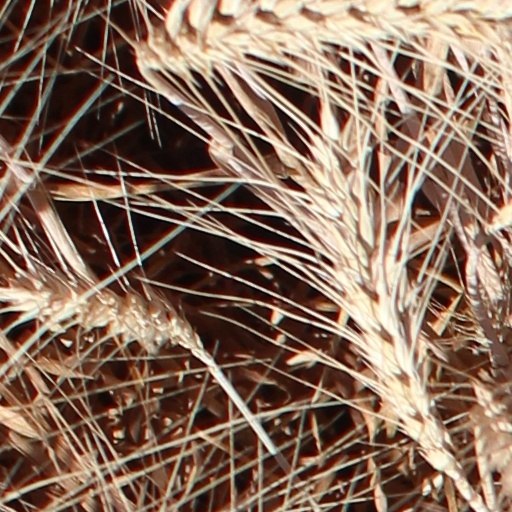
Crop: wheat